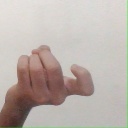
अक्षर: ज